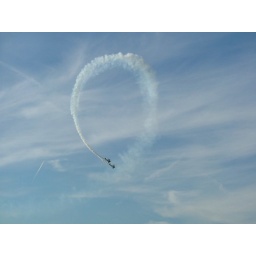
Those magnificent men in their flying machines. Not forgetting the girls on top!